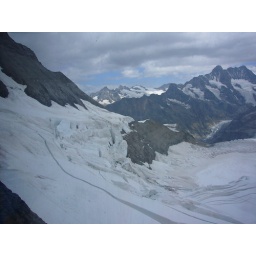
From the window in the Jungfraujoch train stop